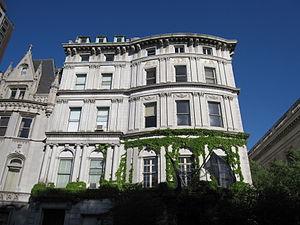
La Payne Whitney House est un hôtel particulier de New York construit dans le style néo-Renaissance entre 1902 et 1906 par l'architecte Stanford White.